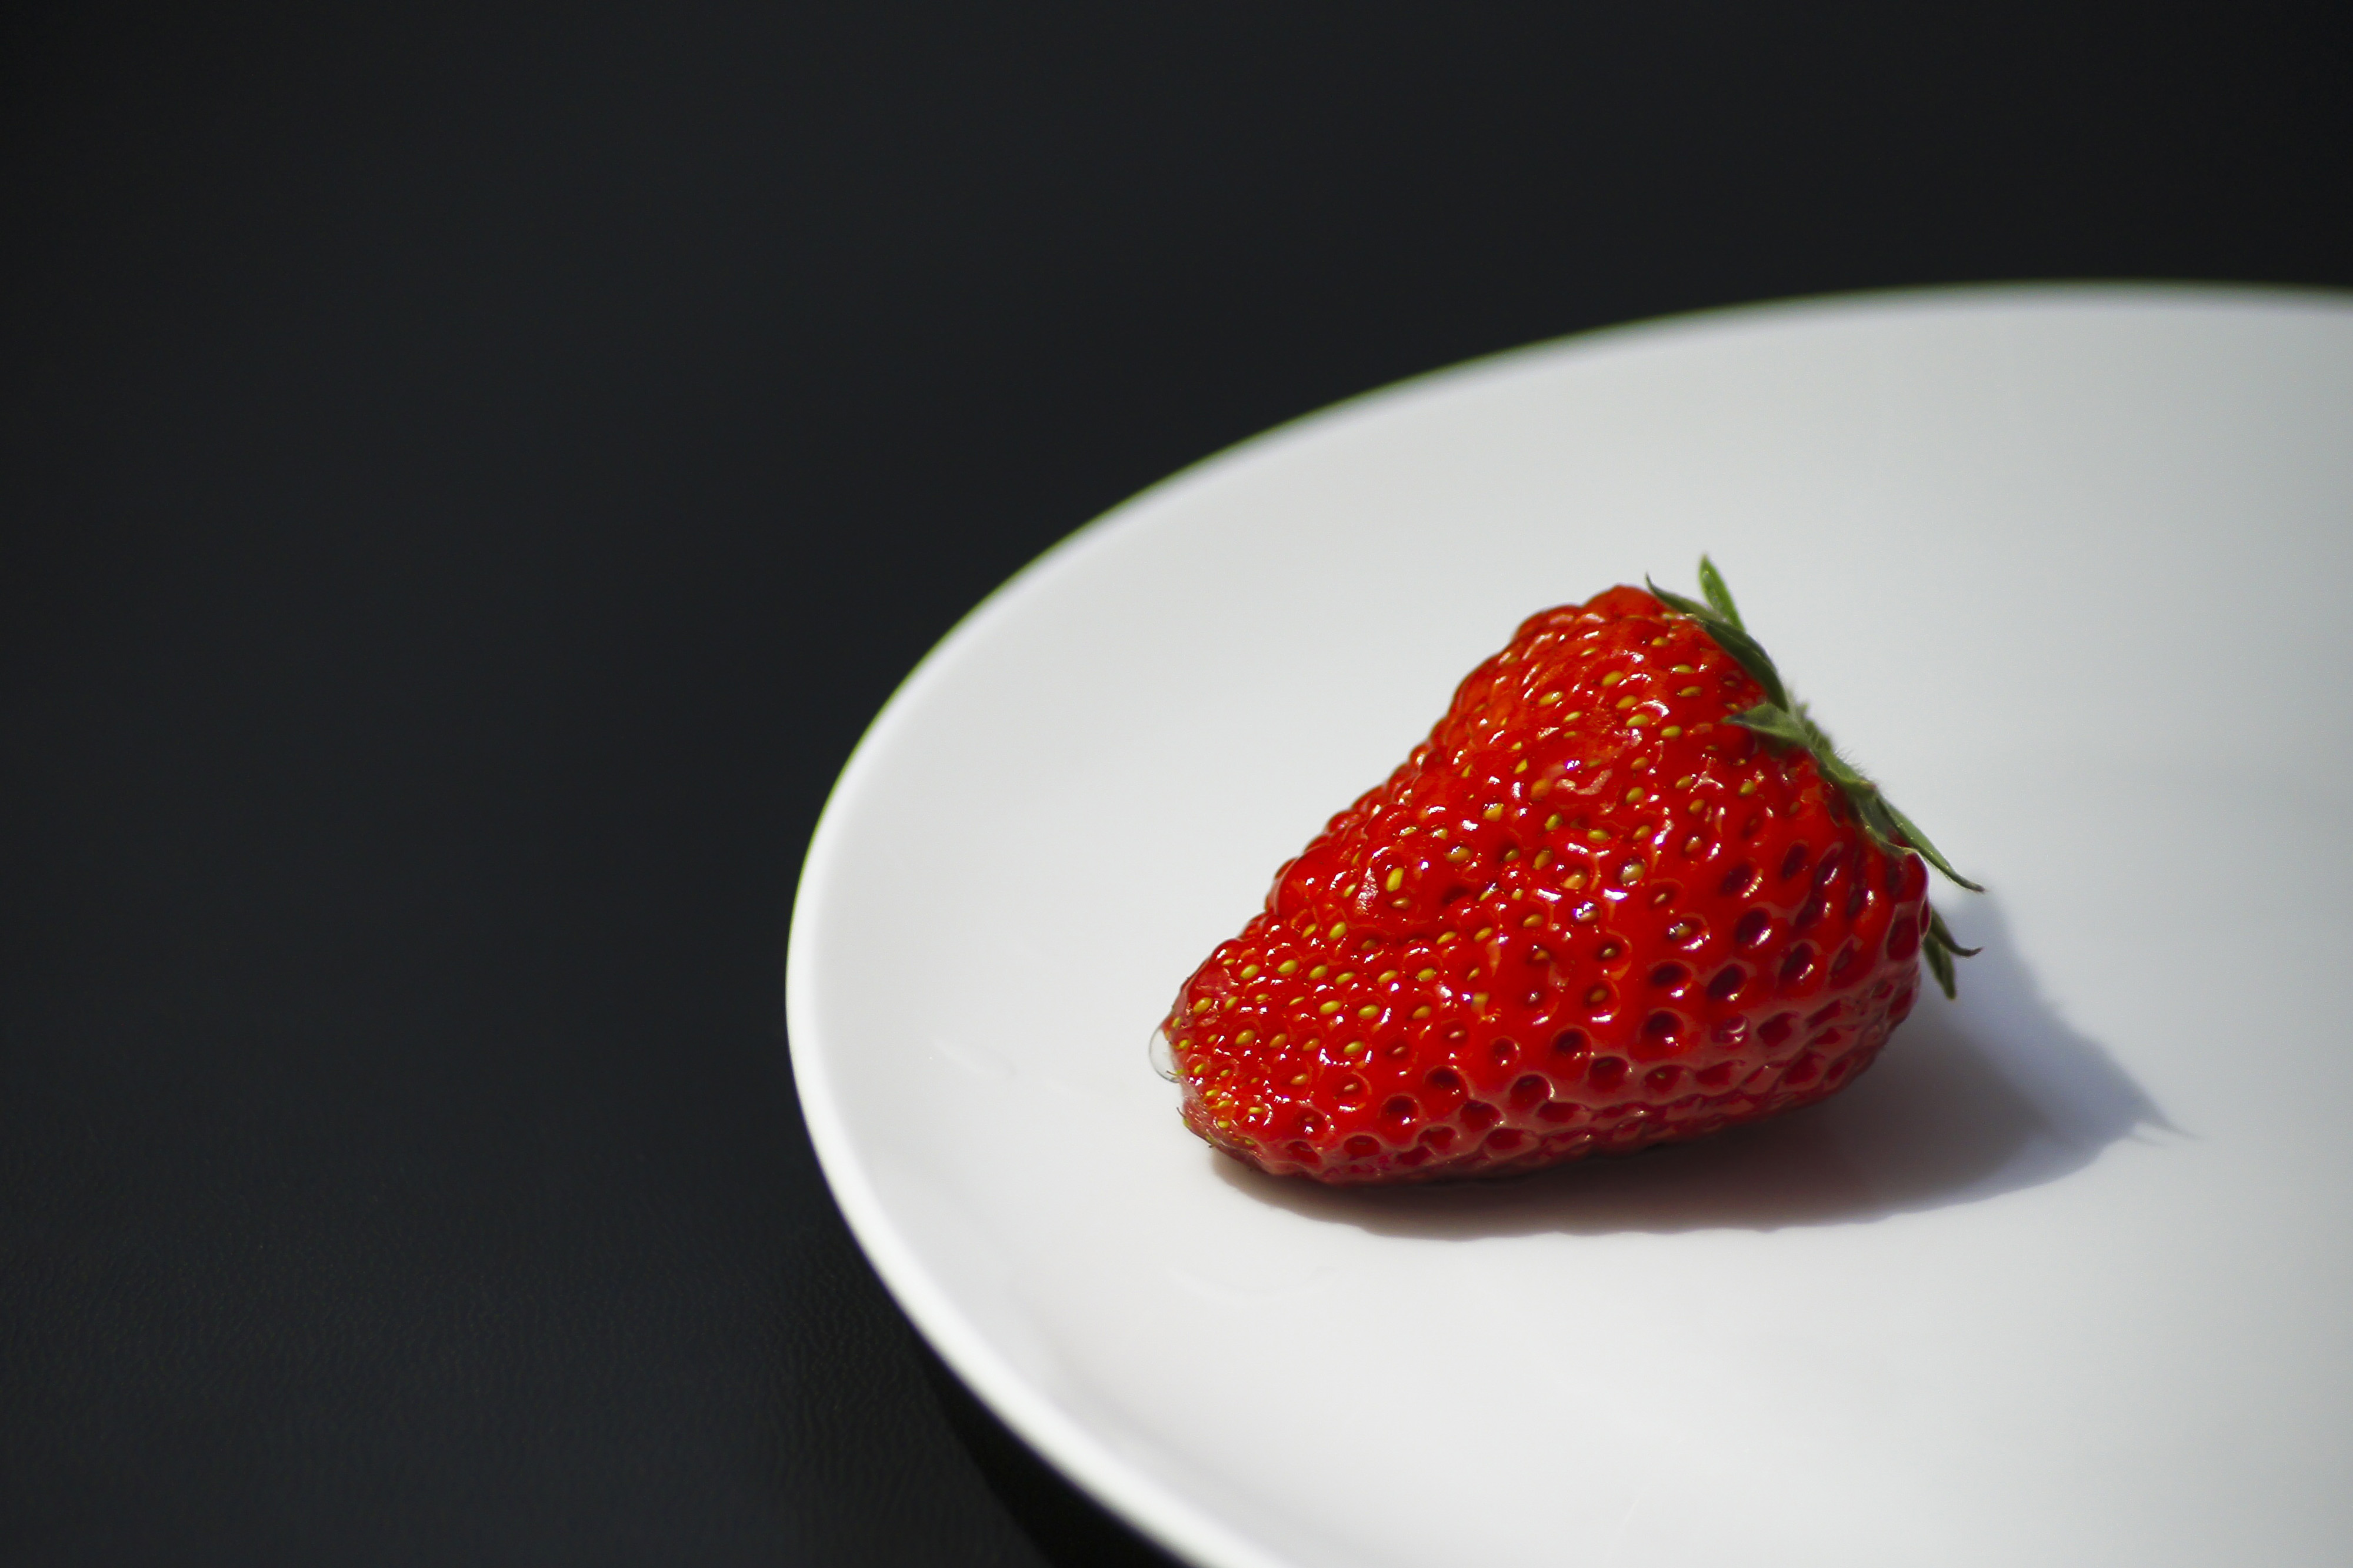
strawberry, strawberries, food, red, sweetness, accessory fruit, fruit, berry, still life photography, frutti di bosco, plant, natural foods, produce, alpine strawberry, still life, cuisine